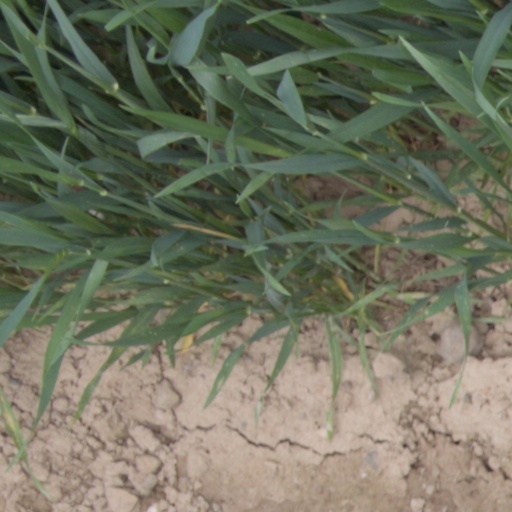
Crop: wheat